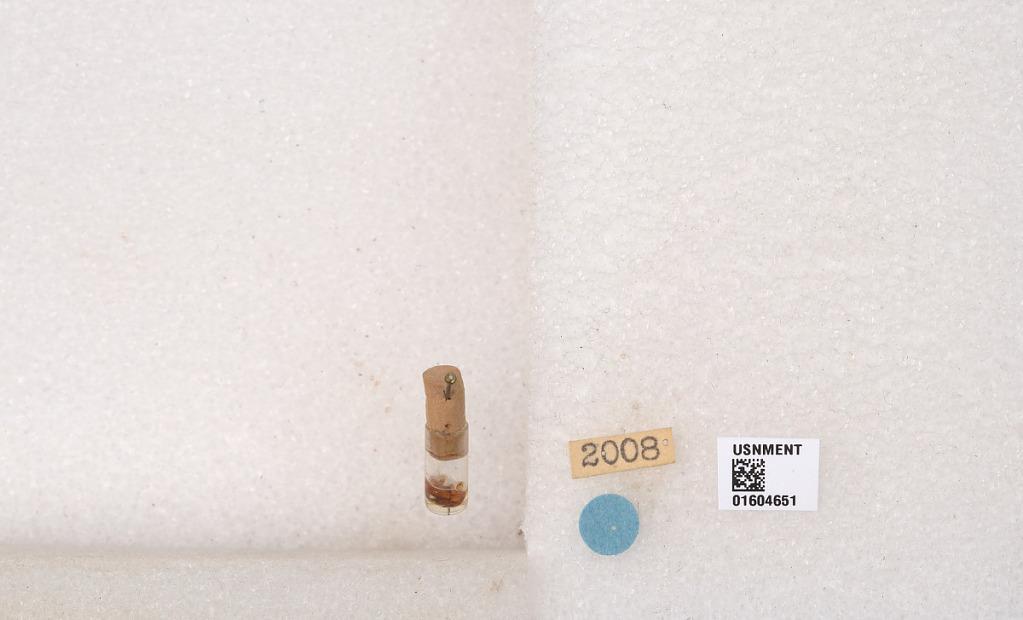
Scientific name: Xylocopa (Xylocopa) violacea (Linnaeus)